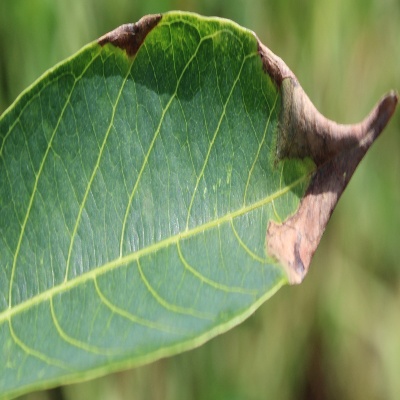
Crop: Cassava
Condition: bacterial blight